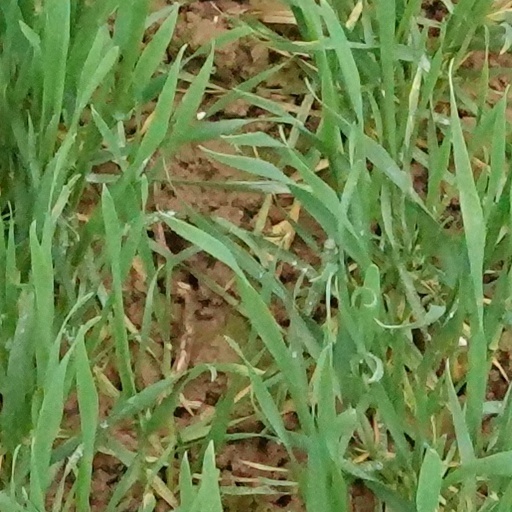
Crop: wheat